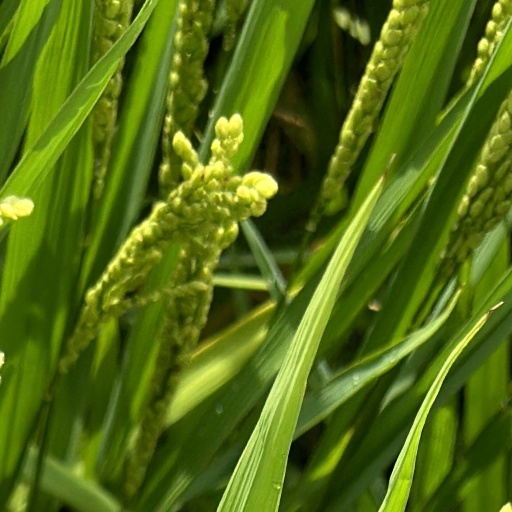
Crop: rice